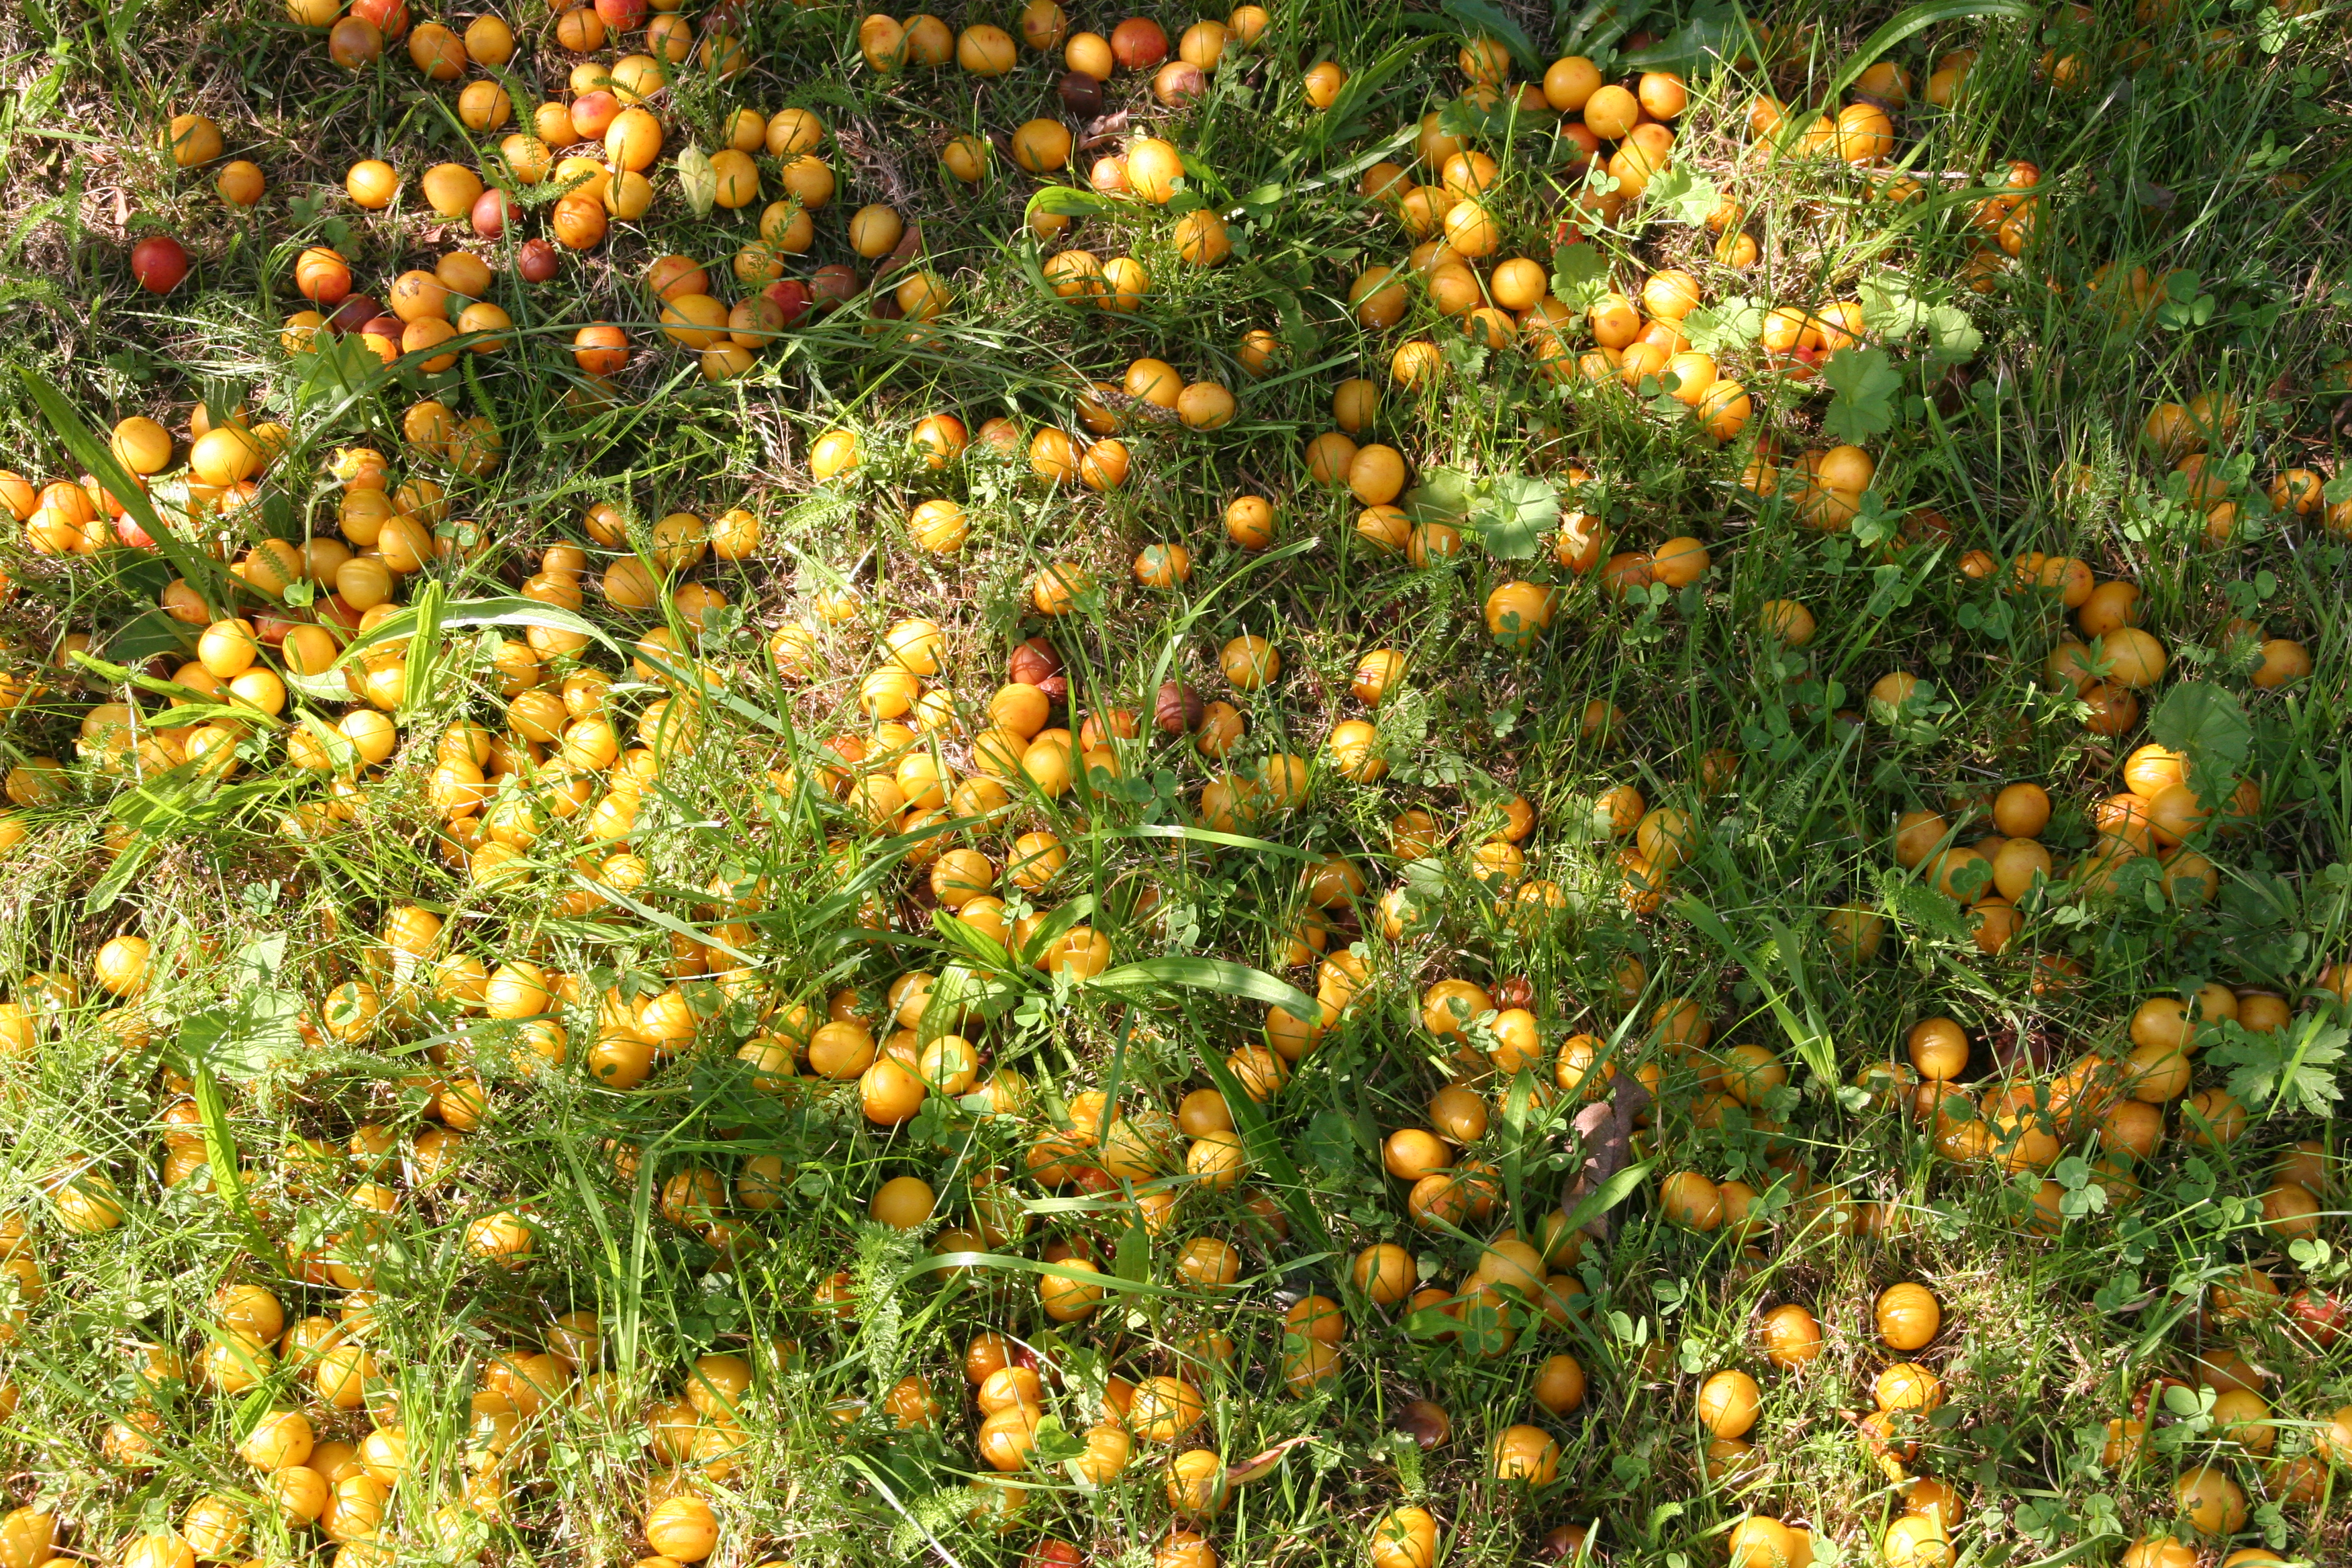
plums, citrus, fruit, plant, produce, orange, tree, shrub, bitter orange, mandarin orange, vegetarian food, evergreen, fruit tree